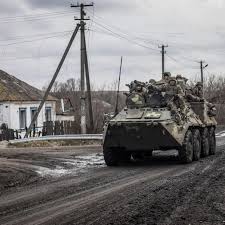
Label: BTR-80